Anjana Rangan

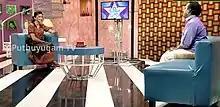

Anjana Rangan was tested positive to COVID-19 on 19 January 2022, However she later recovered from the virus.